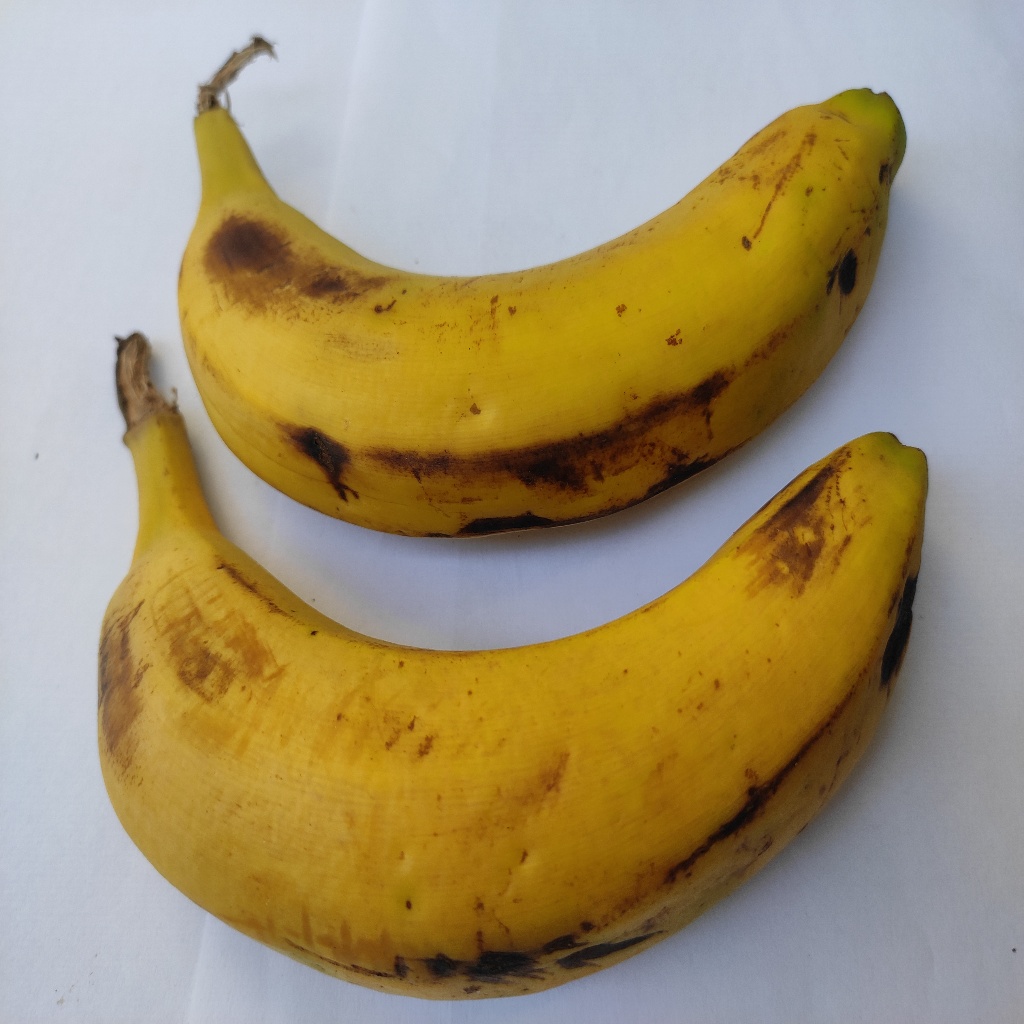
Crop: banana
Quality class: Class_B